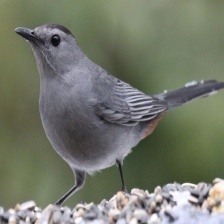
Species: GRAY CATBIRD
Scientific name: DUMETELLA CAROLINENSIS